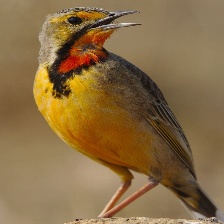
Species: CAPE LONGCLAW
Scientific name: MACRONYX CAPENSIS